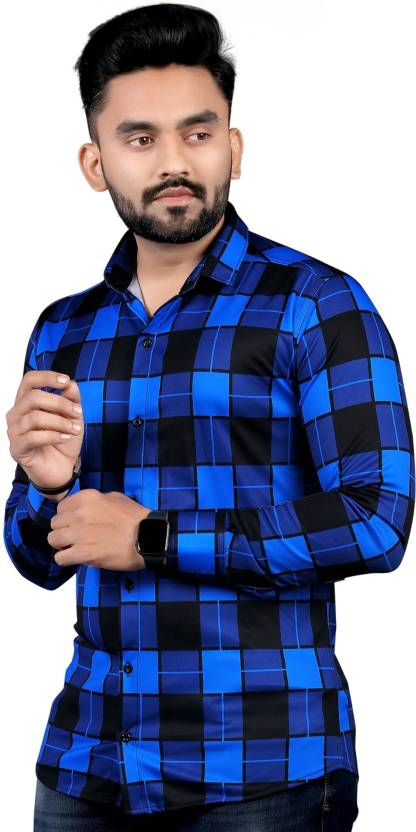
Product: Men Regular Fit Checkered Slim Collar Casual Shirt
Price: ₹429
Colors: Blue and  Black
Pattern: Checkered
Description: Casual LYCRA Shirt that can be worn for light workouts, Travling, Party Wear or to relax and lounge in at home. CAPKIN presents to you a new range of stylish and cool new shirts yet which are affordable for everyone. This fashionable and stylish Surhi men shirt makes your look cool and attractive. It is perfect for your summer attire.